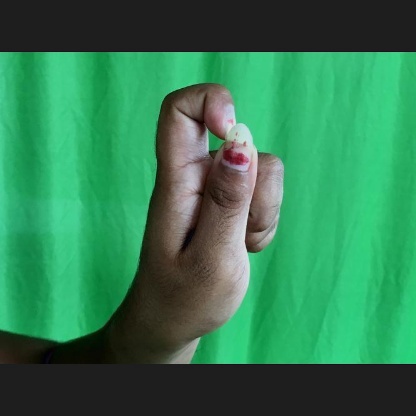
Mudra: Kapith